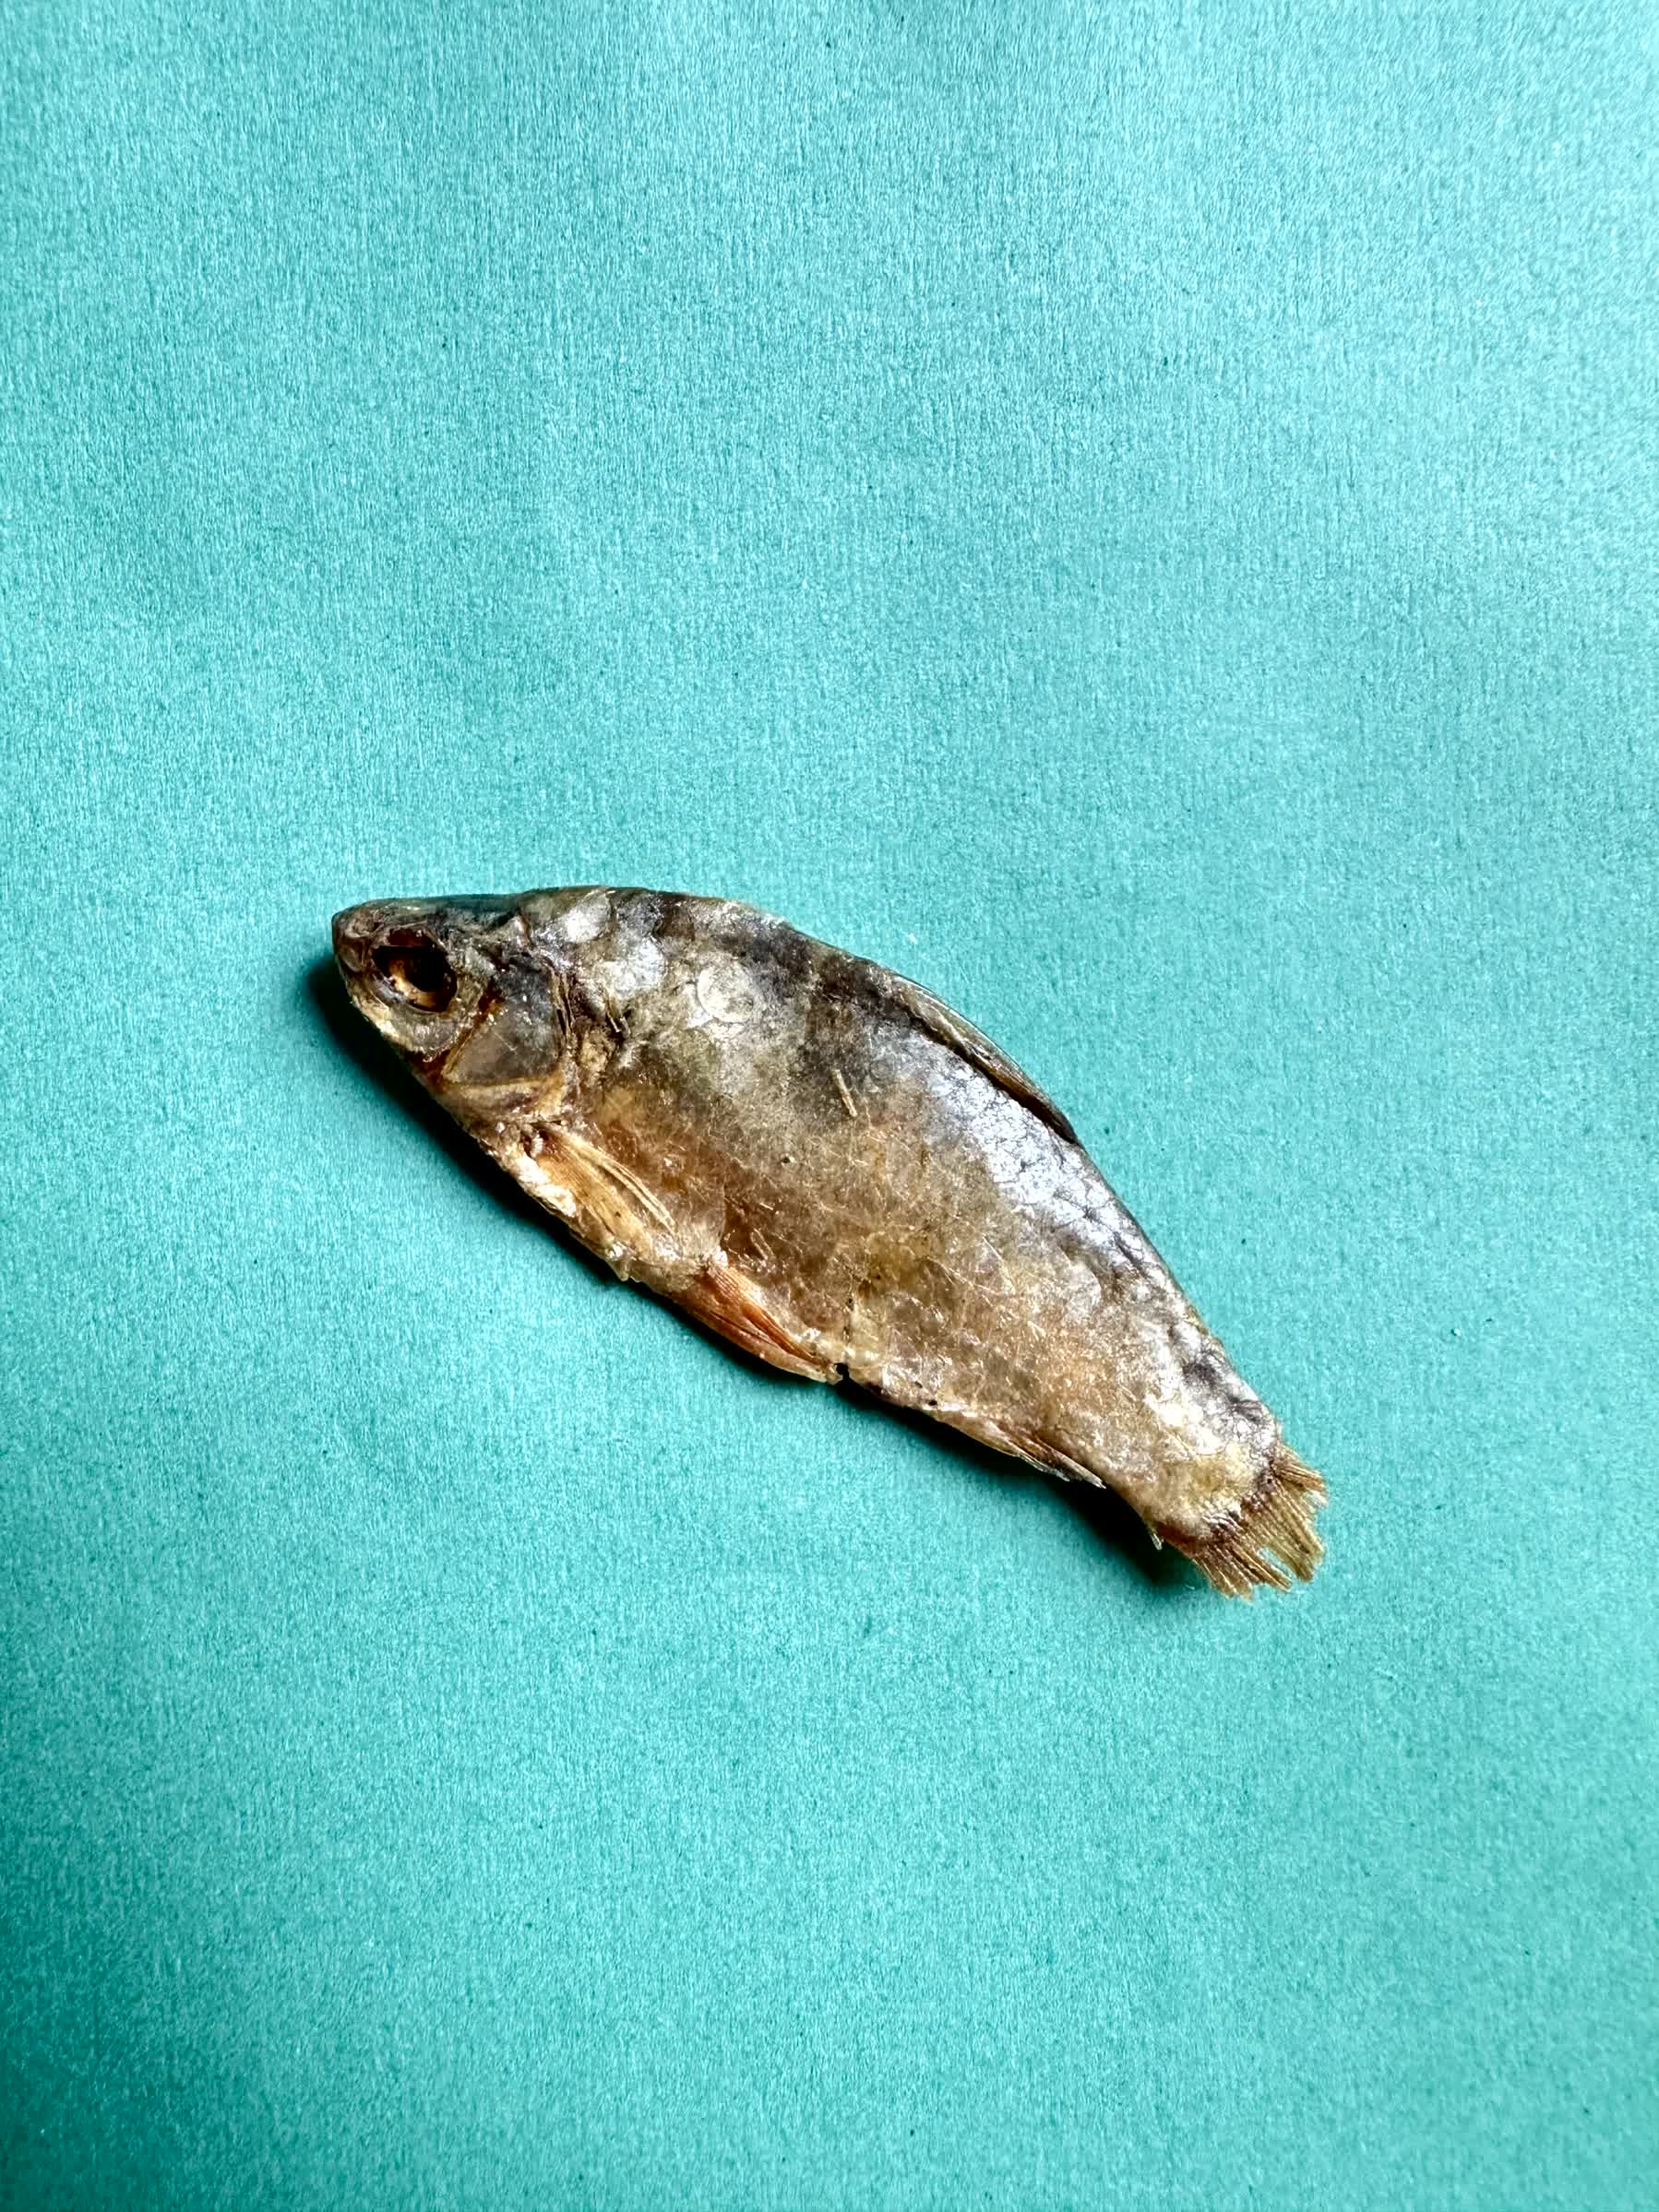
Species: puti chepa